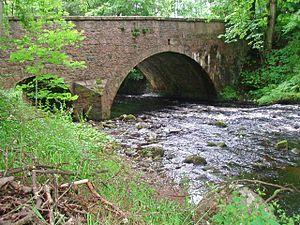
Le Cowie Water est un fleuve d'Écosse prenant sa source aux monts Grampians dans l'Aberdeenshire, qui a son embouchure dans la Mer du Nord à Stonehaven au sud du château en ruines de Cowie Castle.